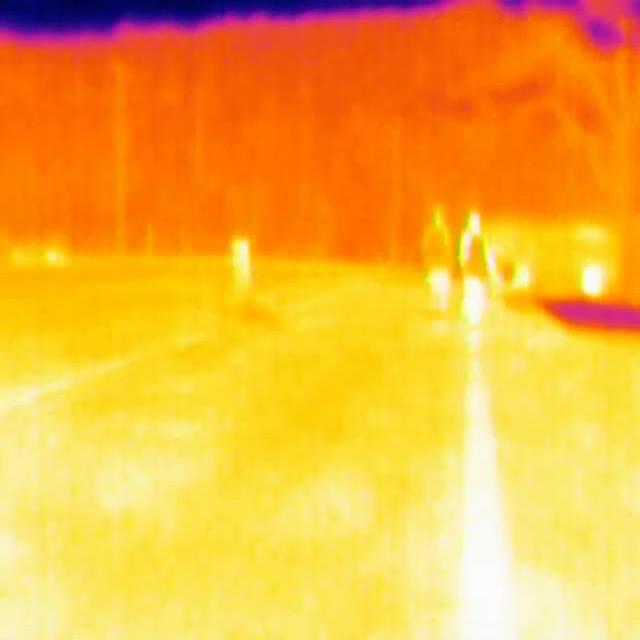
Detected objects:
label: person
label: person